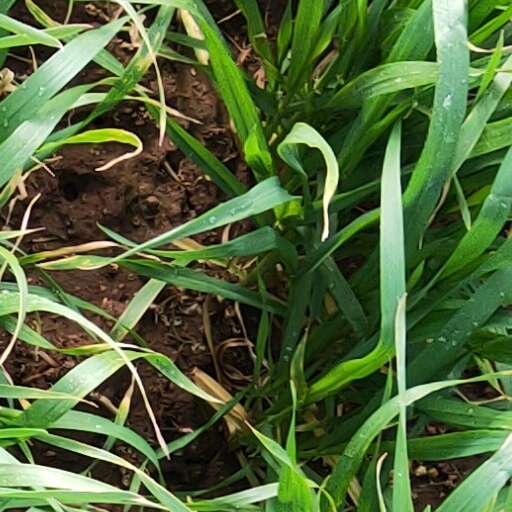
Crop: wheat